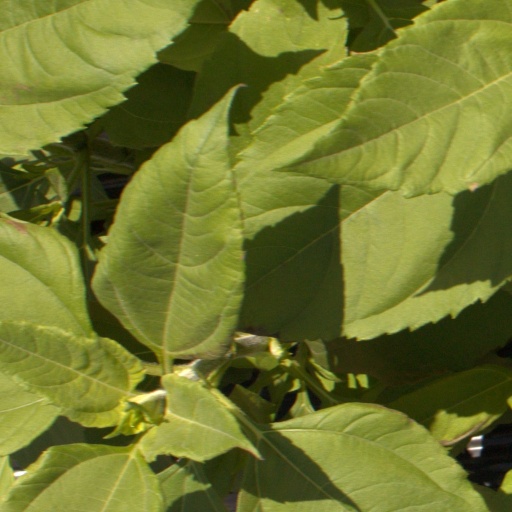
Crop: Jerusalem artichoke